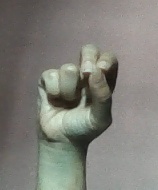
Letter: gaaf